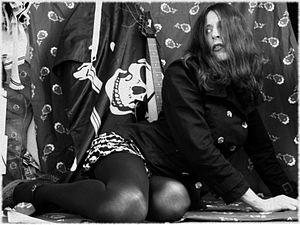
La mode gothique est un ensemble d'éléments liés à l'apparence physique associée au mouvement gothique.
Le Pink Bloc désigne une tactique de manifestation ou une forme d'action collective qui combat le patriarcat et la catégorisation des genres.
La théorie queer est une théorie sociologique et philosophique qui postule que la sexualité, mais aussi le genre — masculin, féminin ou autre — d'un individu ne sont pas déterminés exclusivement par son sexe biologique, mais également par son environnement socio-culturel, par son histoire de vie et par ses choix personnels.
Queer est un mot anglais signifiant « étrange », « peu commun », « bizarre » ou « tordu », il est utilisé pour désigner l'ensemble des minorités sexuelles et de genres : personnes ayant une sexualité ou une identité de genre différentes à l'hétérosexualité ou la cisidentité.